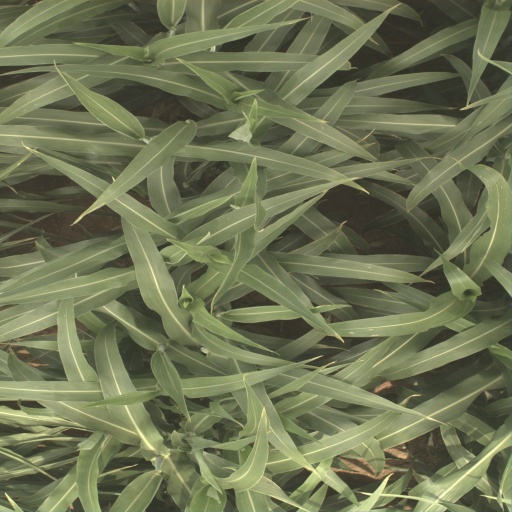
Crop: sorghum